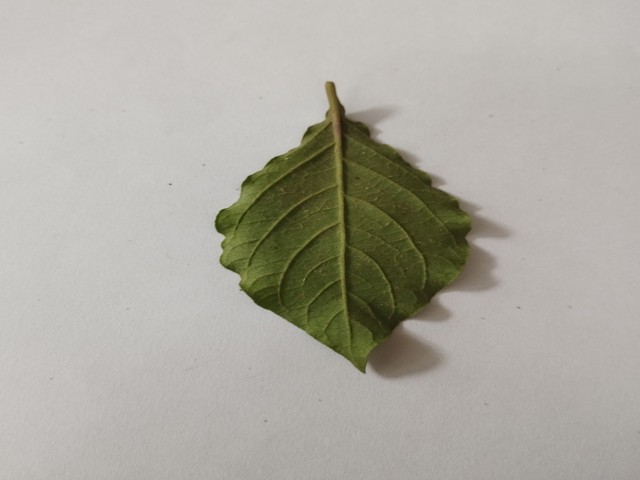
Plant: apang